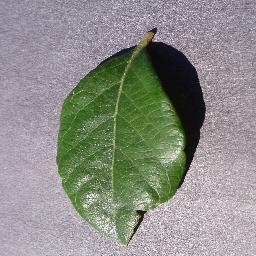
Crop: blueberry
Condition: healthy